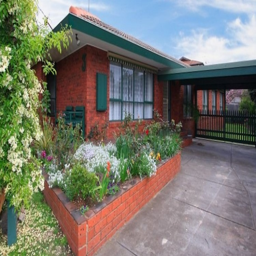
bedroom home , asking for $370 a week .